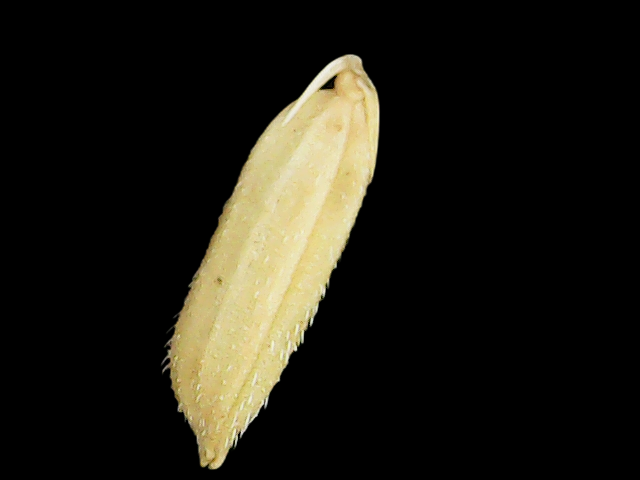
Rice variety: Binadhan11